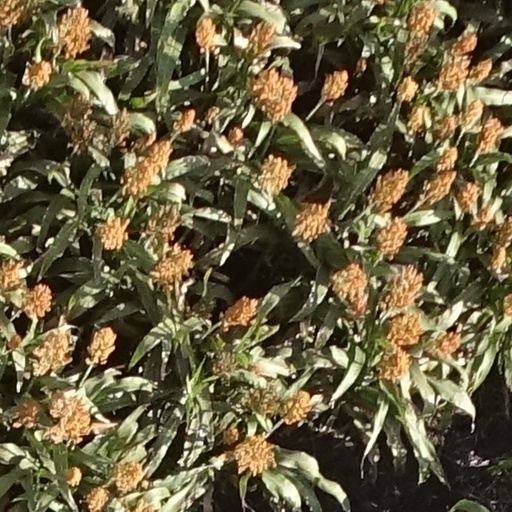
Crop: sorghum